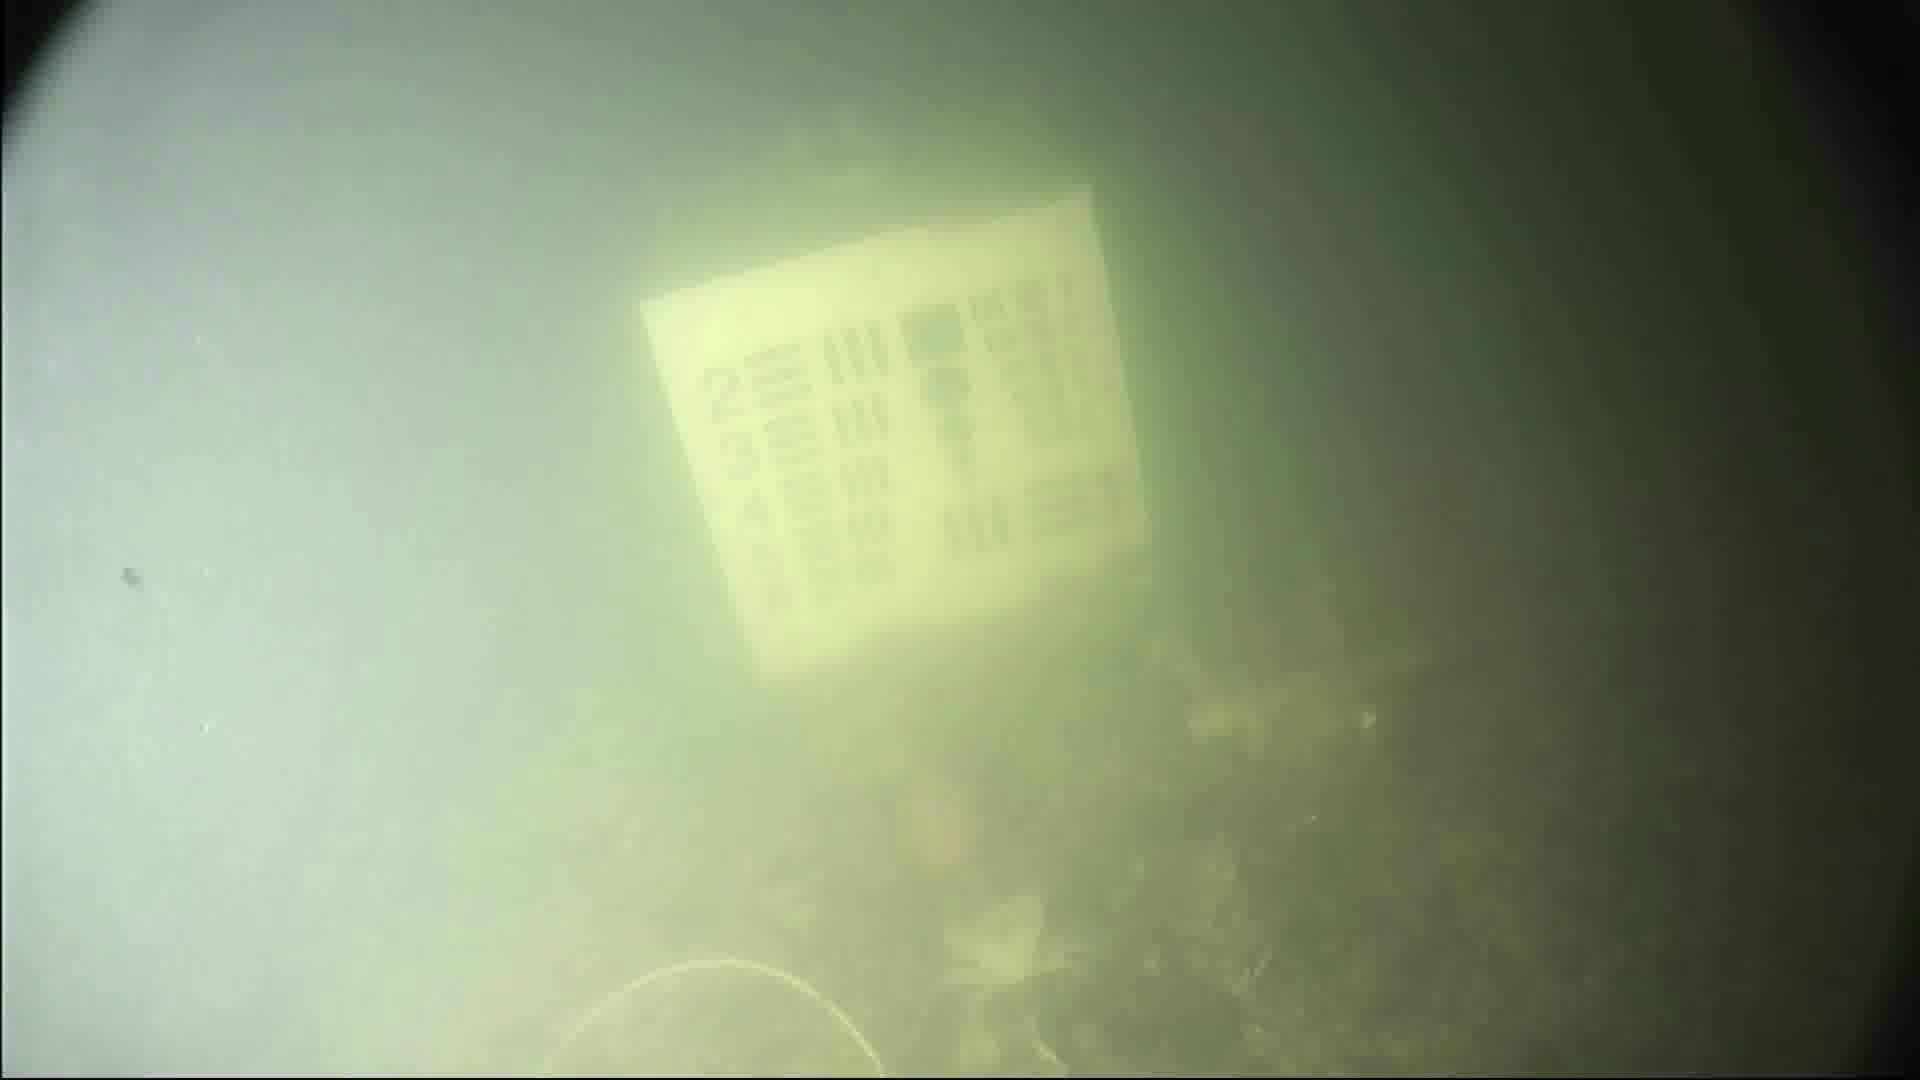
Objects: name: crab
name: fish